Nine Garrisons of the Ming dynasty

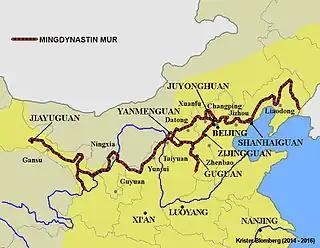
Map of the Ming Great Wall. The gray dots on the map indicate the locations of the military garrisons.

The Nine Garrisons, or Nine Defense Areas (also known as ), was a system implemented during the Ming dynasty (1368–1644) to protect the northern border and the Great Wall. Originally consisting of nine garrisons, the system was later expanded to eleven. Each garrison was controlled from a fortified garrison town, strategically located at important passages and reinforced militarily. The leadership of the garrisons was divided among three supreme commanders: Jiliao, Xuanda, and Shaanxi sanbian. Each garrison had a military commander, as well as a civilian administration. In total, approximately 300,000 soldiers and officers were deployed in the garrisons.